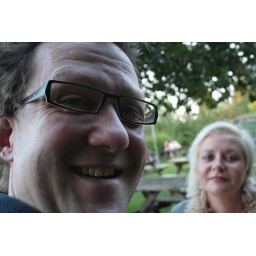
Justine is house sitting in Market Harborough. We went to the pub down the road to have a beer in the beer garden.